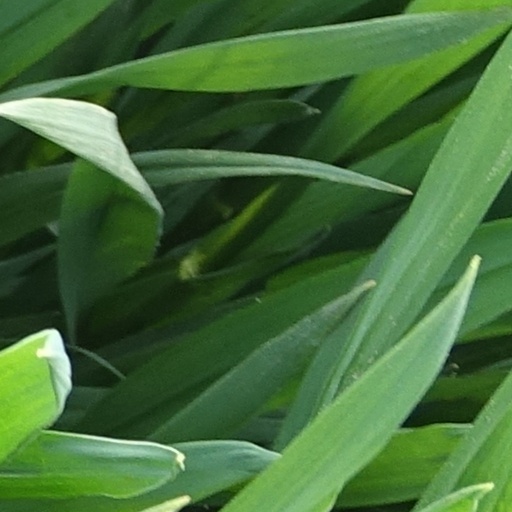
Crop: wheat